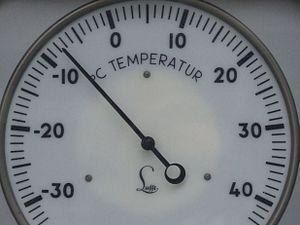
Le froid est la sensation contraire du chaud, associée aux températures basses. Il s'agit également d'un qualificatif relatif aux transferts thermiques : un corps est qualifié de « froid » s'il est en contact thermique avec un autre corps de température plus élevée et duquel il est susceptible de recevoir de la chaleur.